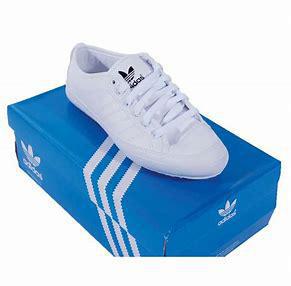
Brand: Adidas
Model: Nizza